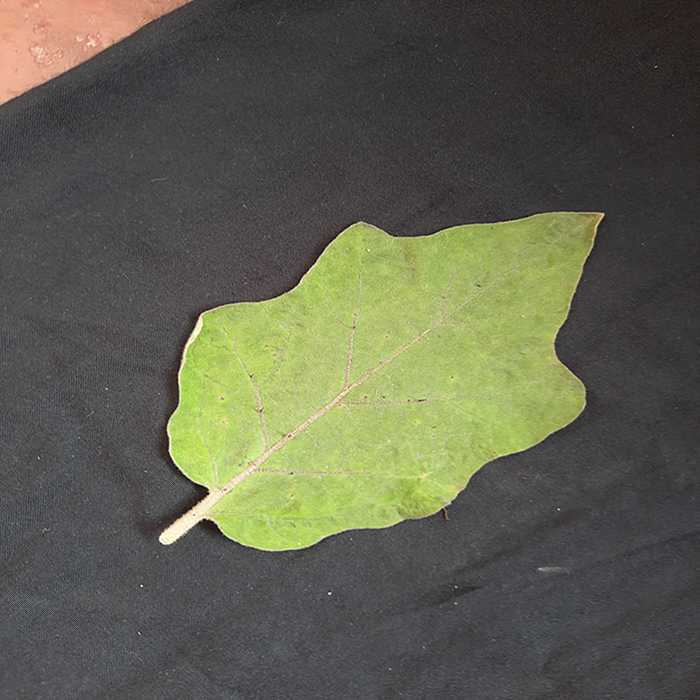
Plant: Eggplant
Label: Eggplant fresh leaf